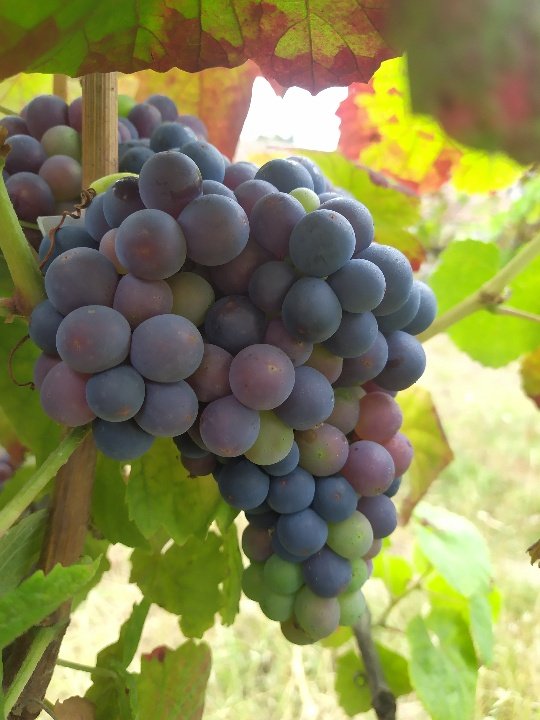
Berries visible: 90
Grape clusters: 1